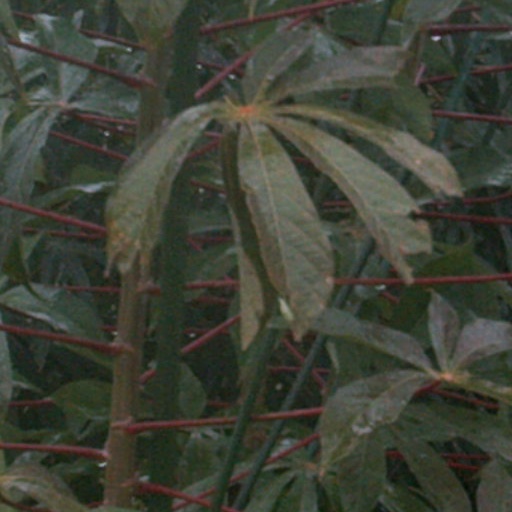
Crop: cassava